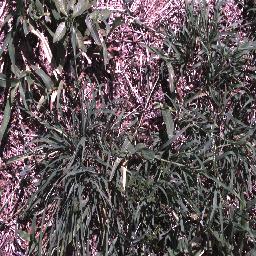
Label: negative